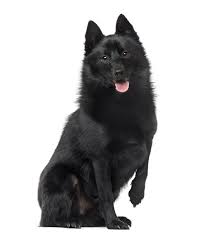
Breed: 201-n000024-schipperke